Ruppert Archaeopteryx

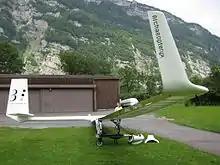
Archaeopteryx standard version, Mollis, June 2011

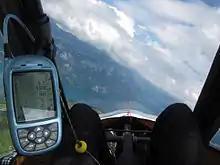
View from inside Archaeopteryx during flight

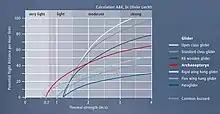
Archaeopteryx comparison

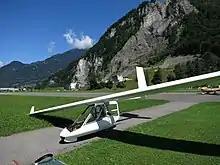
Archaeopteryx with factory electrical motor

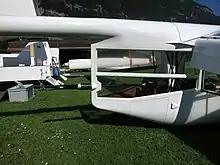
Archaeopteryx electrical motor and propeller detail

The controls are conventional, with a stick for ailerons and elevator and rudder pedals. The aircraft uses flaps for glidepath control, which function as airbrakes when set to 45-70 degrees. A ballistic parachute with an area of is also fitted. The aircraft can be rigged for flight by one person in 15 minutes. It has been launched by foot, aero-tow, bungee launch, auto-tow and winch-launch. Typically take-off and landing are on the main wheel. For foot launch, the bottom cover is opened to stick the legs out. A foot landing has been performed to achieve the FAA class 2 certification.